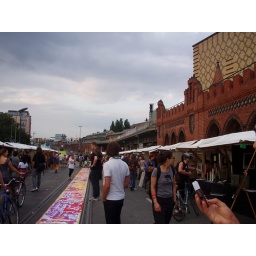
A market on a bridge in Kreuzberg, Berlin